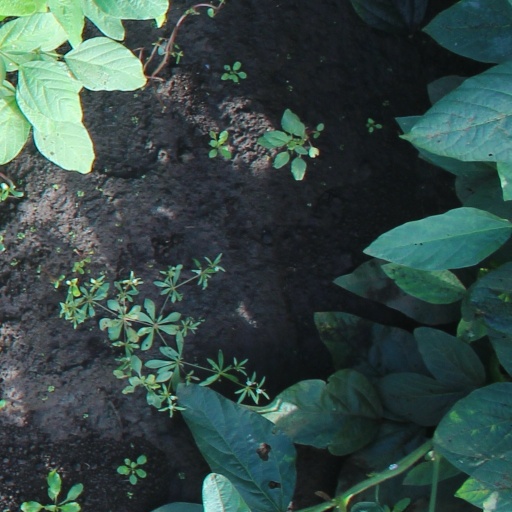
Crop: soybean